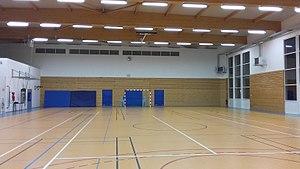
Photo de l'intérieur du gymnase de la Gendarmerie de Sathonay-Camp
Sathonay-Camp est une commune française située dans la métropole de Lyon, en région Auvergne-Rhône-Alpes.